History of Bareilly

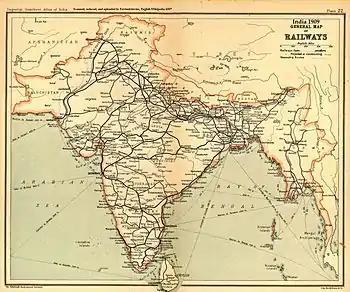
Indian Railways Network in 1909.

Bareilly (Rohilkhand) was a major centre during the Indian Rebellion of 1857 (also known as India's First War of Independence). The Rebellion which began as a mutiny of native soldiers (sepoys) employed by the three Presidency armies, against perceived race- based injustices and inequities, on 10 May 1857, in the town of Meerut, soon erupted into other mutinies and civilian rebellions which were mainly centred on north central India along the several major river valleys draining the south face of the Himalayas but with local episodes extending both northwest to Peshawar on the north-west frontier with Afghanistan and southeast beyond Delhi.